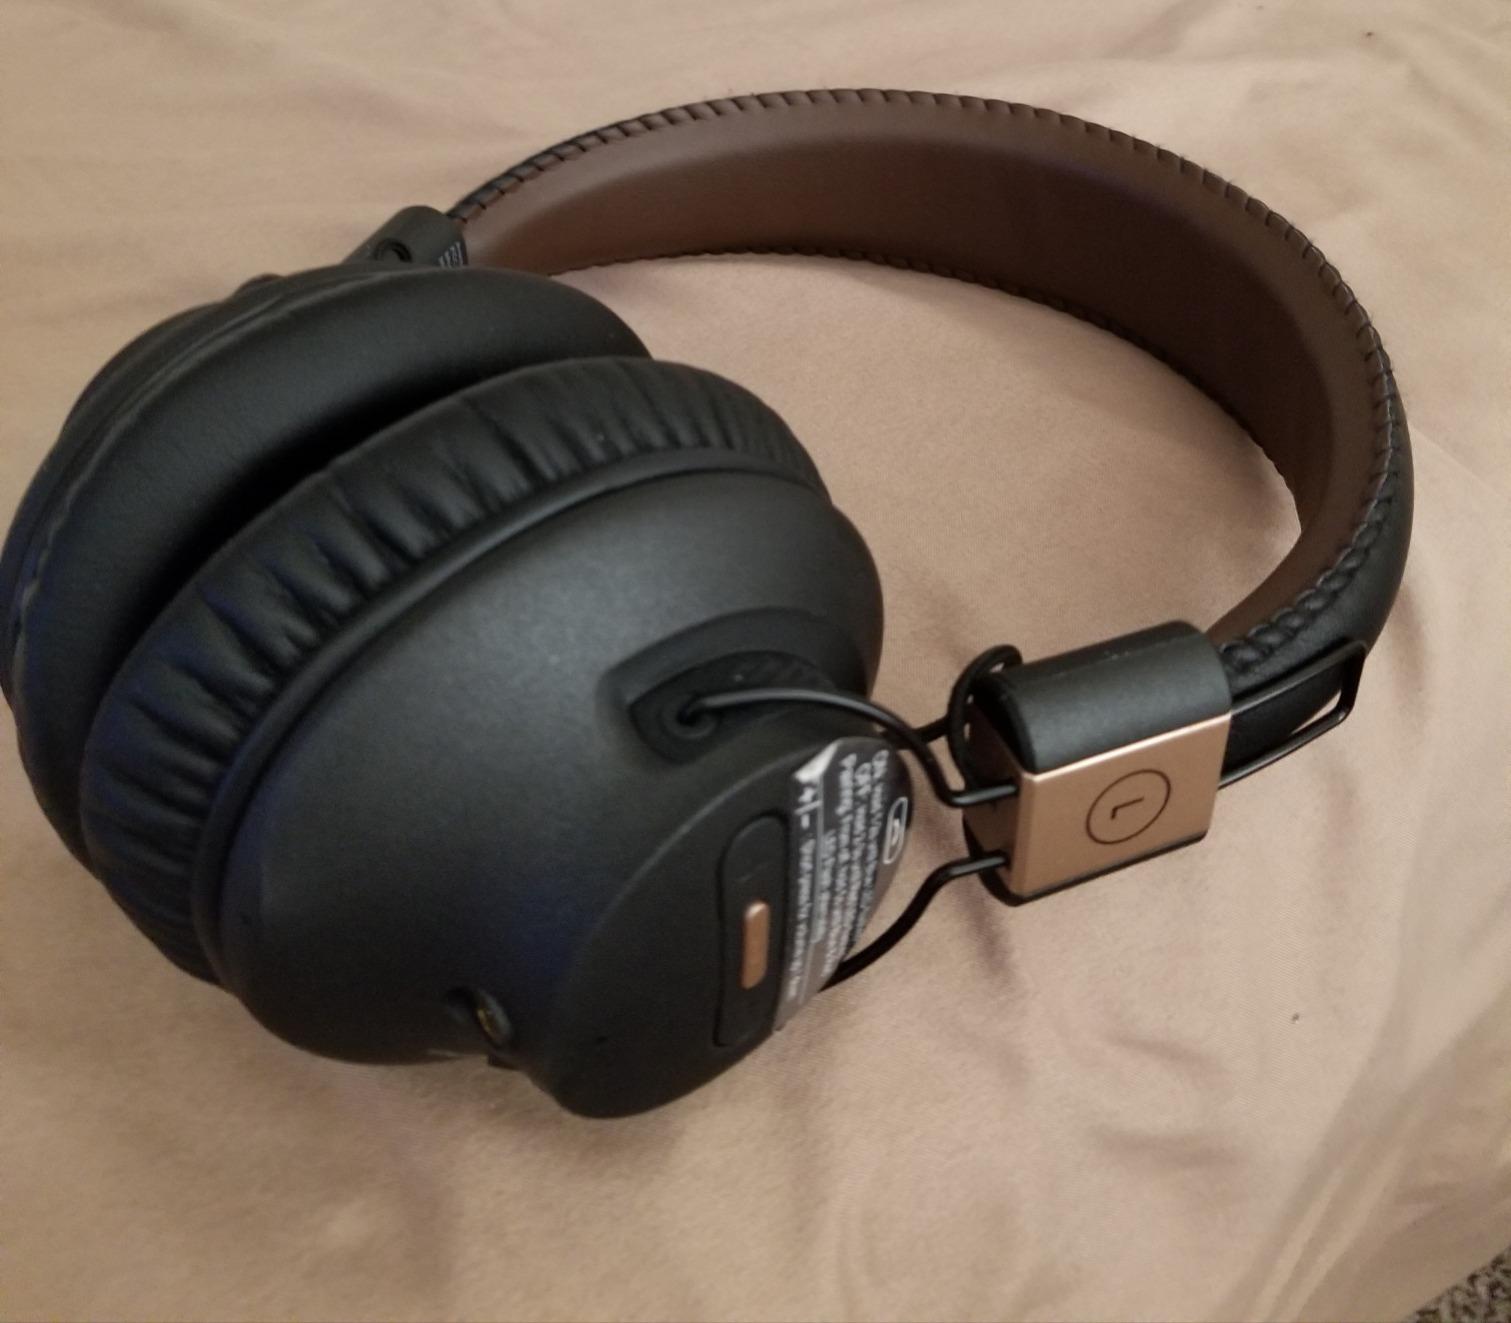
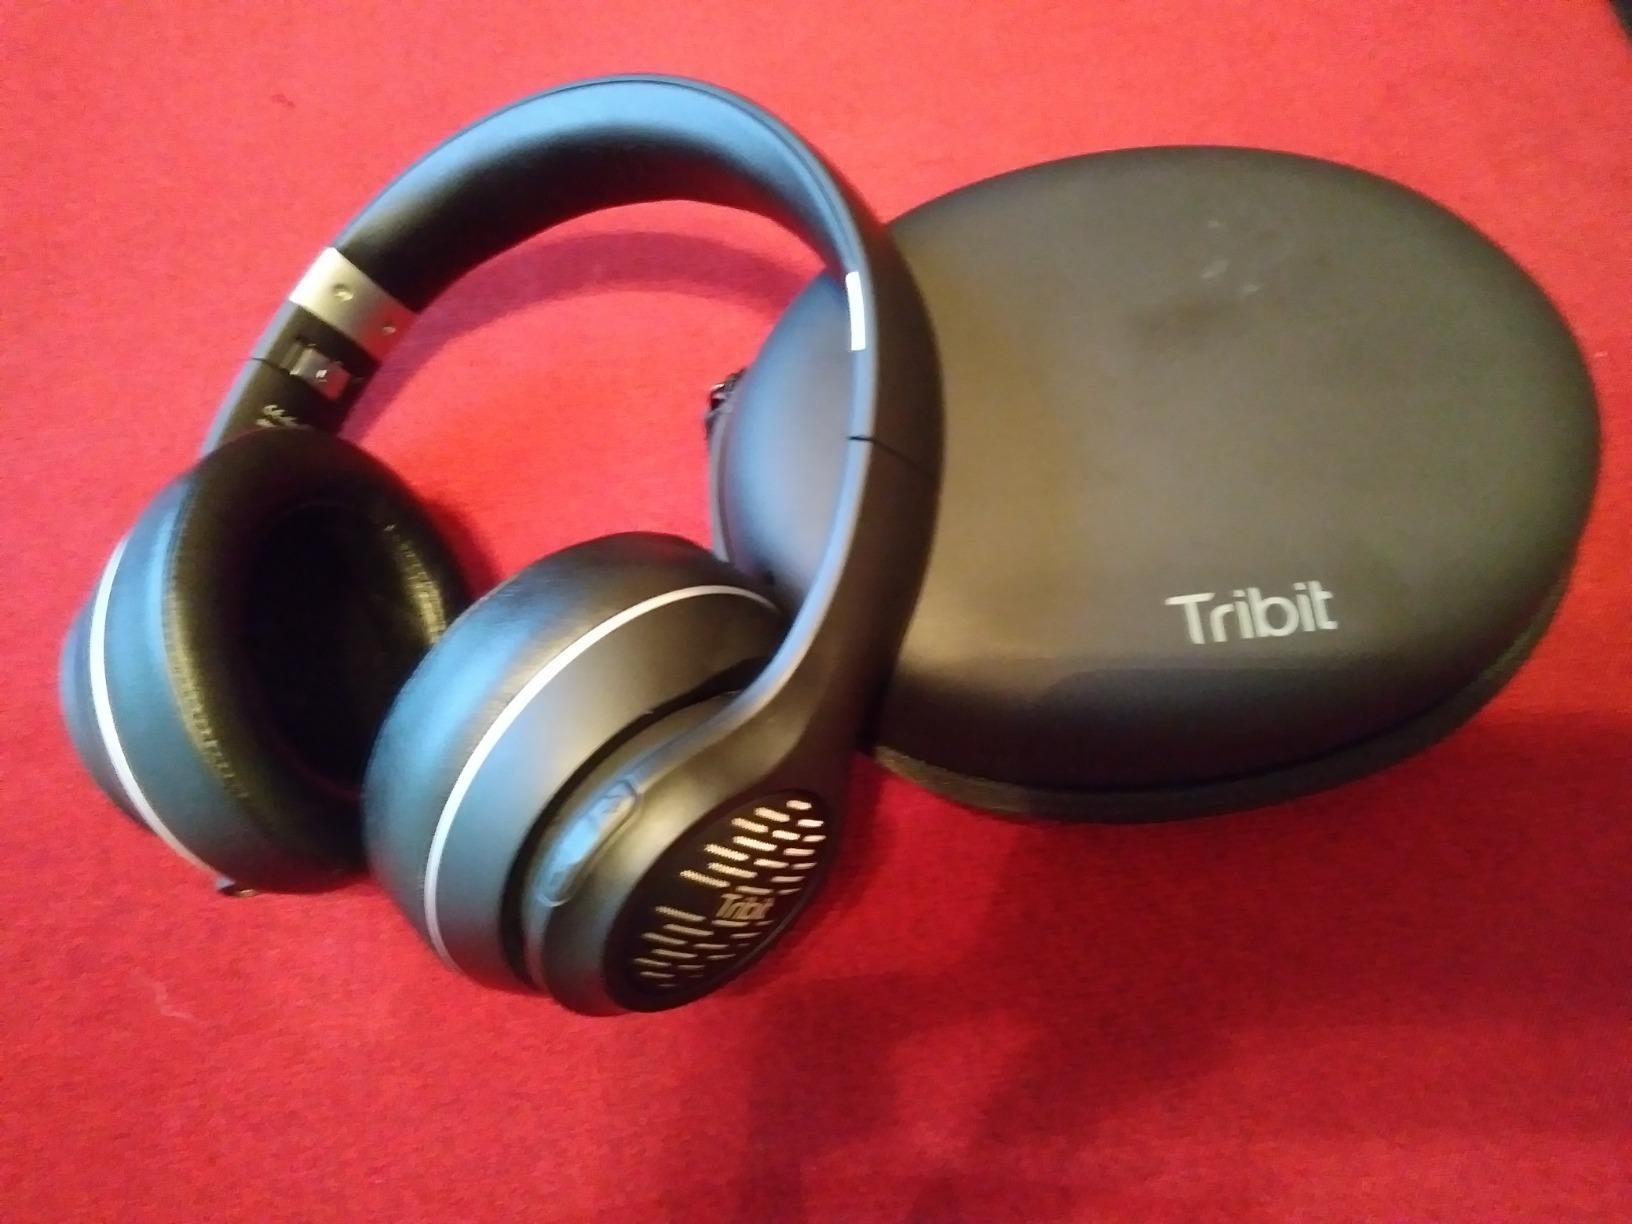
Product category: headphones
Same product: no